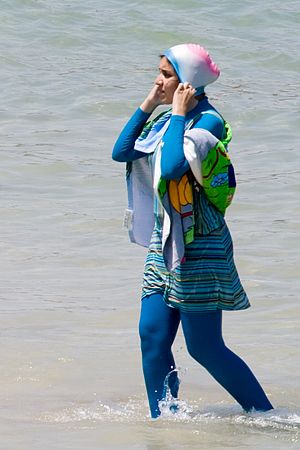
Burkini
Kvinde klædt i burkini
En burkini er en badedragt for kvinder udviklet af den libanesisk-australske Aheda Zanettis firma, Ahiida, der har rettighederne til navnet Burqini, der er et registreret varemærke.